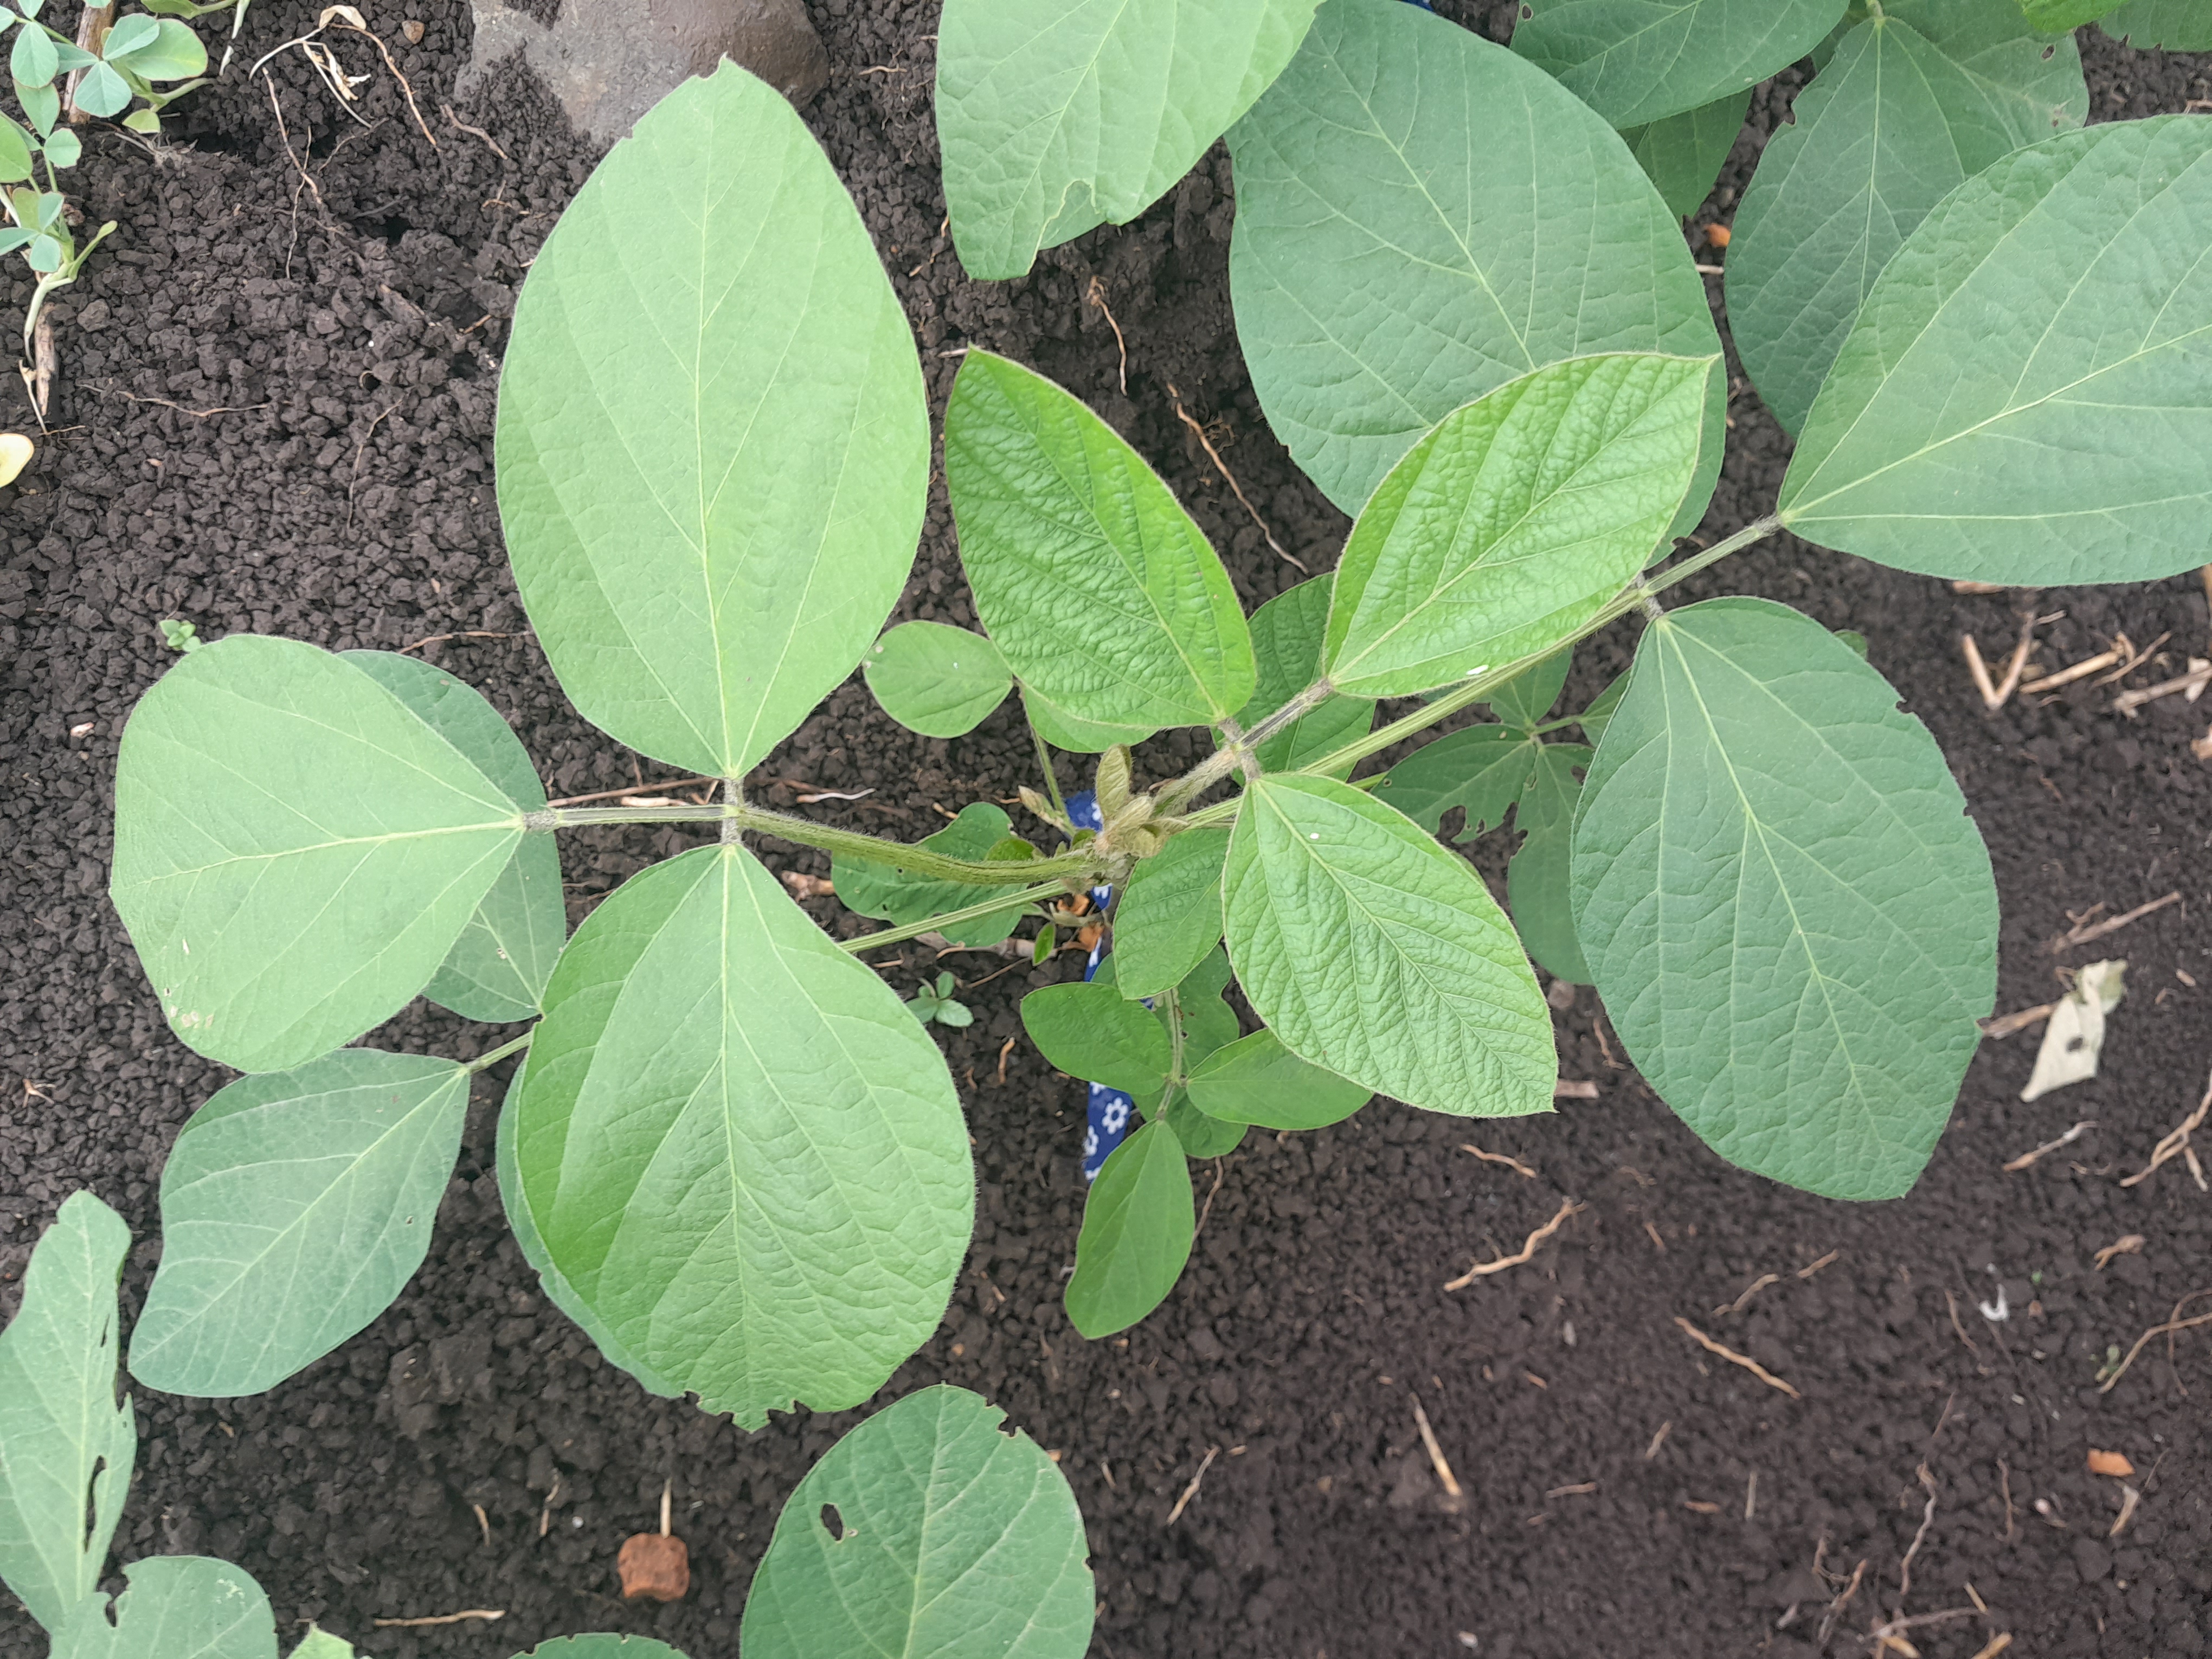
Label: Healthy